Hugó Gruber

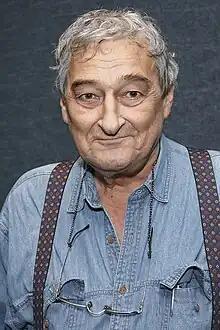
Gruber Hugó

Hugó Gruber (28 May 1938 – 3 July 2012) was a Hungarian stage and film actor.